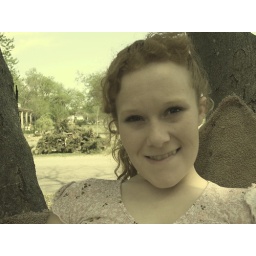
special seat in the spy club tree house